Comverse Technology

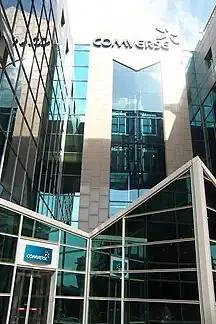
Comverse offices in Tel Aviv, 2006

Comverse Technology had multiple subsidiaries, many of which are still in business. Their activities at the time of their belonging to Comverse Technology were: